Pistachio ice cream

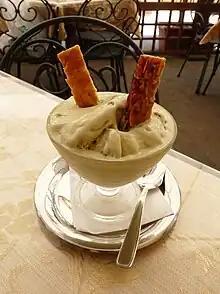
Pistachio gelato from Lipari in the Aeolian Islands of Sicily

Pistachio ice cream or pistachio nut ice cream is an ice cream flavor made with pistachio nuts or flavoring. It is often distinctively green in color. Pistachio is also a flavor of sorbet and gelato. Pistachio ice cream is a layer in spumoni.